England

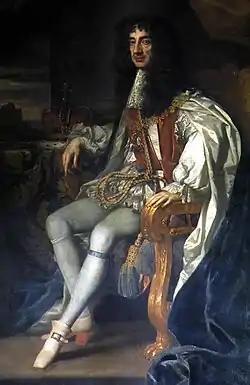
The English Restoration restored the monarchy under King Charles II and peace after the English Civil War.

Roman military withdrawals left Britain open to invasion by pagan, seafaring warriors from north-western continental Europe, chiefly the Saxons, Angles, Jutes and Frisians who had long raided the coasts of the Roman province. These groups then began to settle in increasing numbers over the course of the fifth and sixth centuries, initially in the eastern part of the country. Their advance was contained for some decades after the Britons' victory at the Battle of Mount Badon, but subsequently resumed, overrunning the fertile lowlands of Britain and reducing the area under Brittonic control to a series of separate enclaves in the more rugged country to the west by the end of the 6th century. Contemporary texts describing this period are extremely scarce, giving rise to its description as a Dark Age. Details of the Anglo-Saxon settlement of Britain are consequently subject to considerable disagreement; the emerging consensus is that it occurred on a large scale in the south and east but was less substantial to the north and west, where Celtic languages continued to be spoken even in areas under Anglo-Saxon control. Roman-dominated Christianity had, in general, been replaced in the conquered territories by Anglo-Saxon paganism, but was reintroduced by missionaries from Rome led by Augustine from 597. Disputes between the Roman- and Celtic-dominated forms of Christianity ended in victory for the Roman tradition at the Council of Whitby (664), which was ostensibly about tonsures (clerical haircuts) and the date of Easter, but more significantly, about the differences in Roman and Celtic forms of authority, theology, and practice.